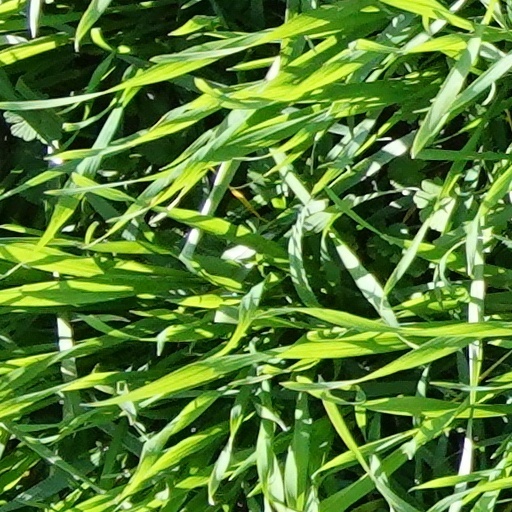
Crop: wheat